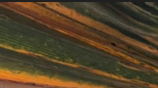
Label: Manganese Deficiency